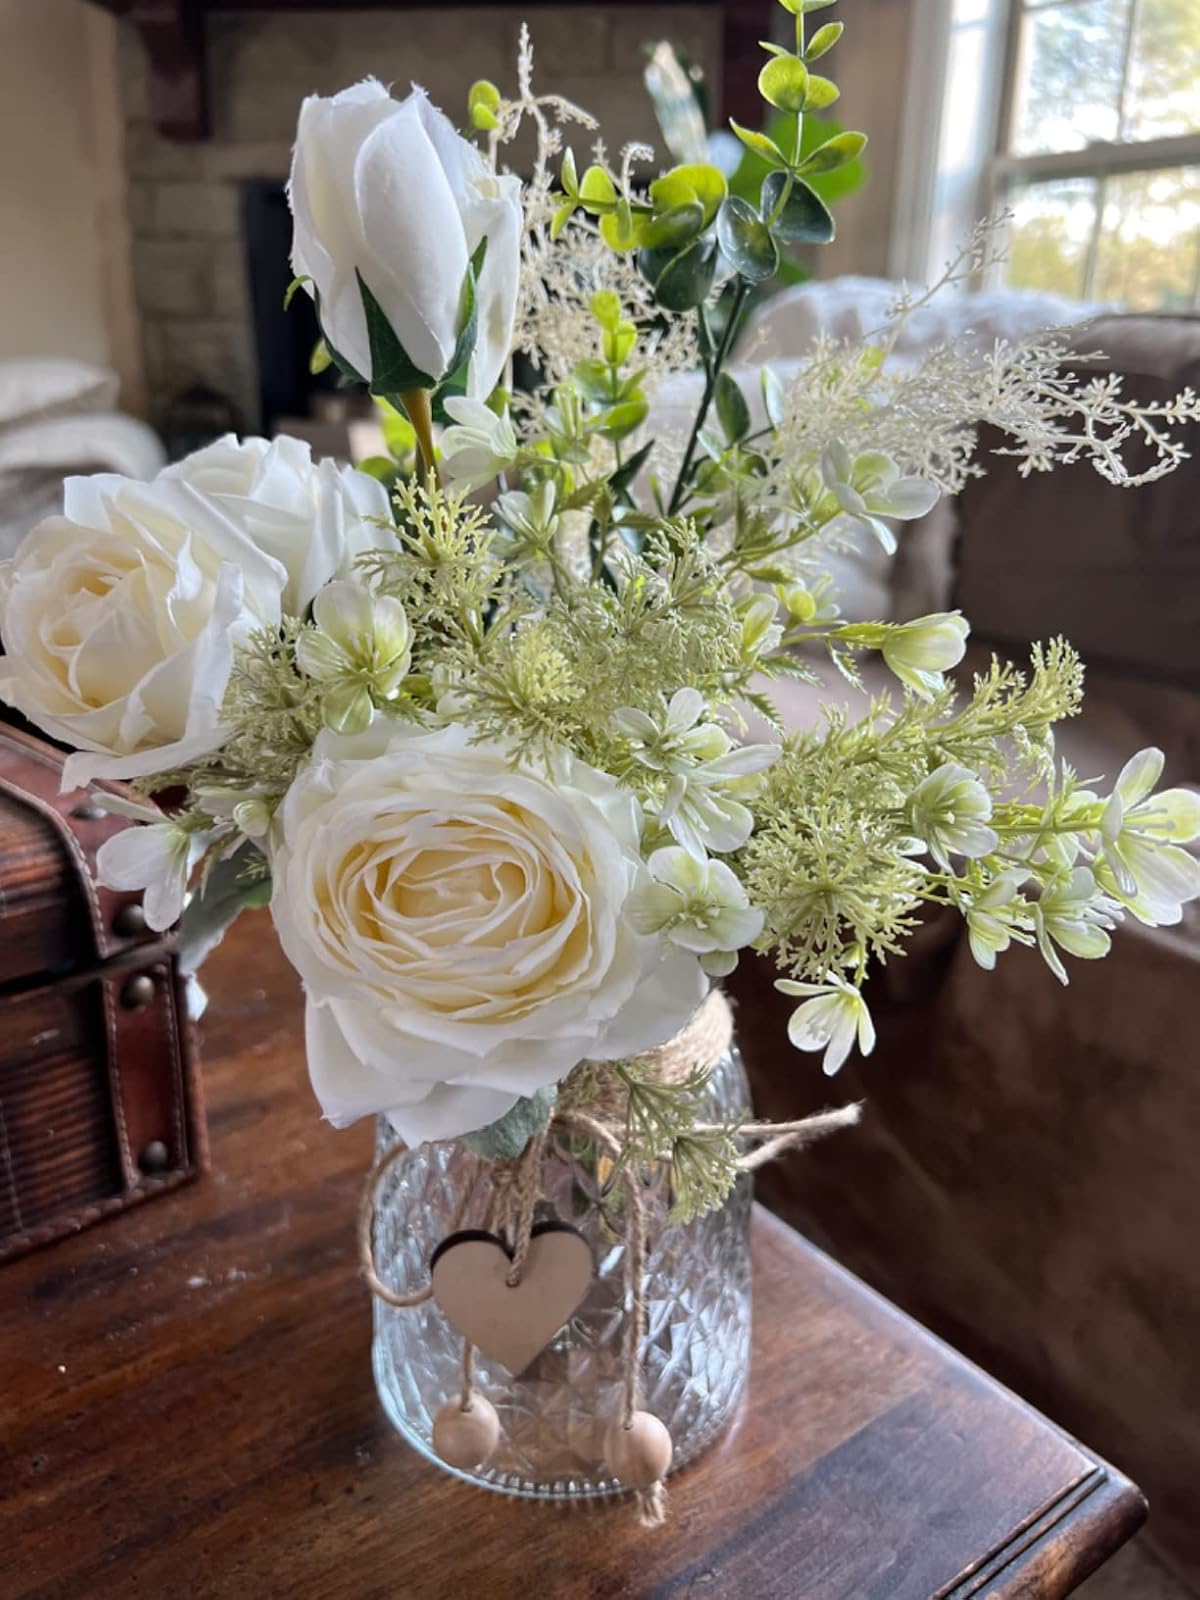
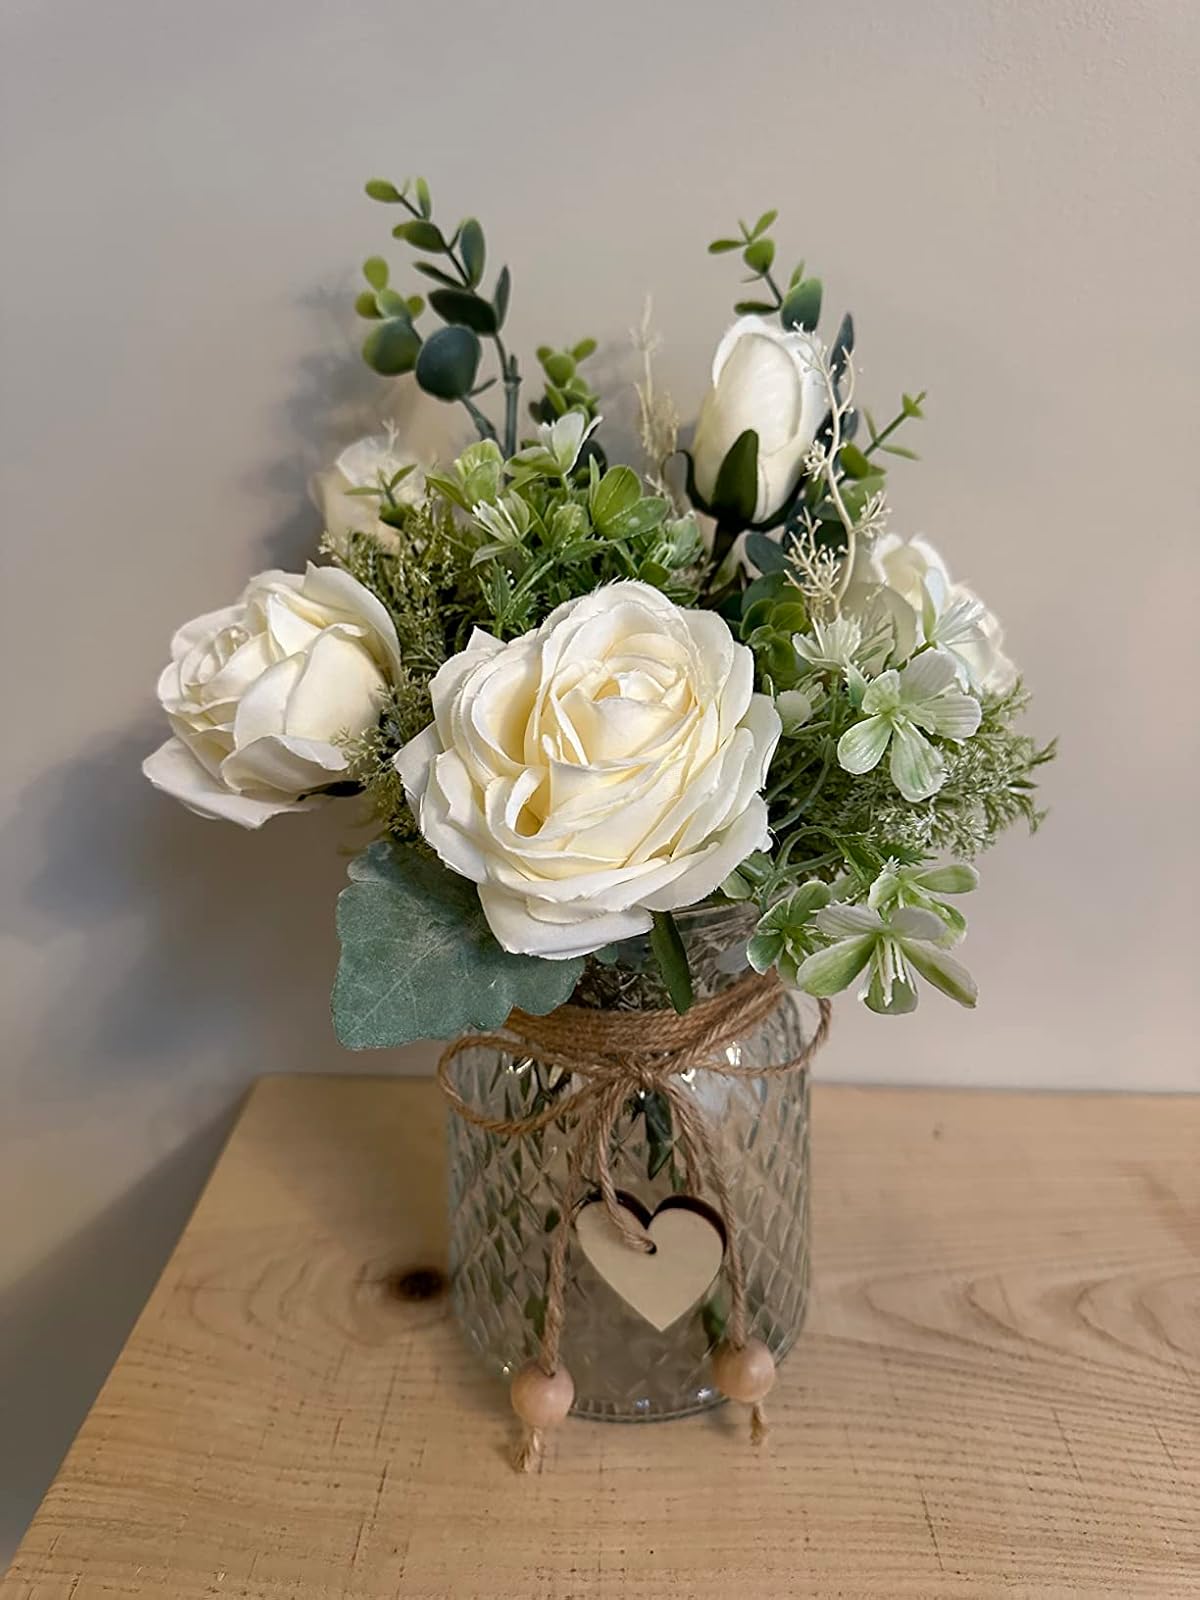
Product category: vase
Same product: yes